Warroora

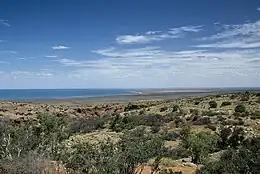
Ningaloo coastline

Warroora, or Warroora Station, is a pastoral lease that once operated as a sheep station and is now operating as a cattle station in the Gascoyne region of Western Australia.